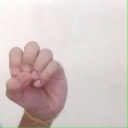
अक्षर: उ